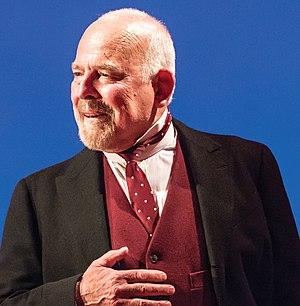
John Morley Shrapnel, généralement dit John Shrapnel, est un acteur britannique, né le 27 avril 1942 à Birmingham et mort le 14 février 2020 à Highbury.